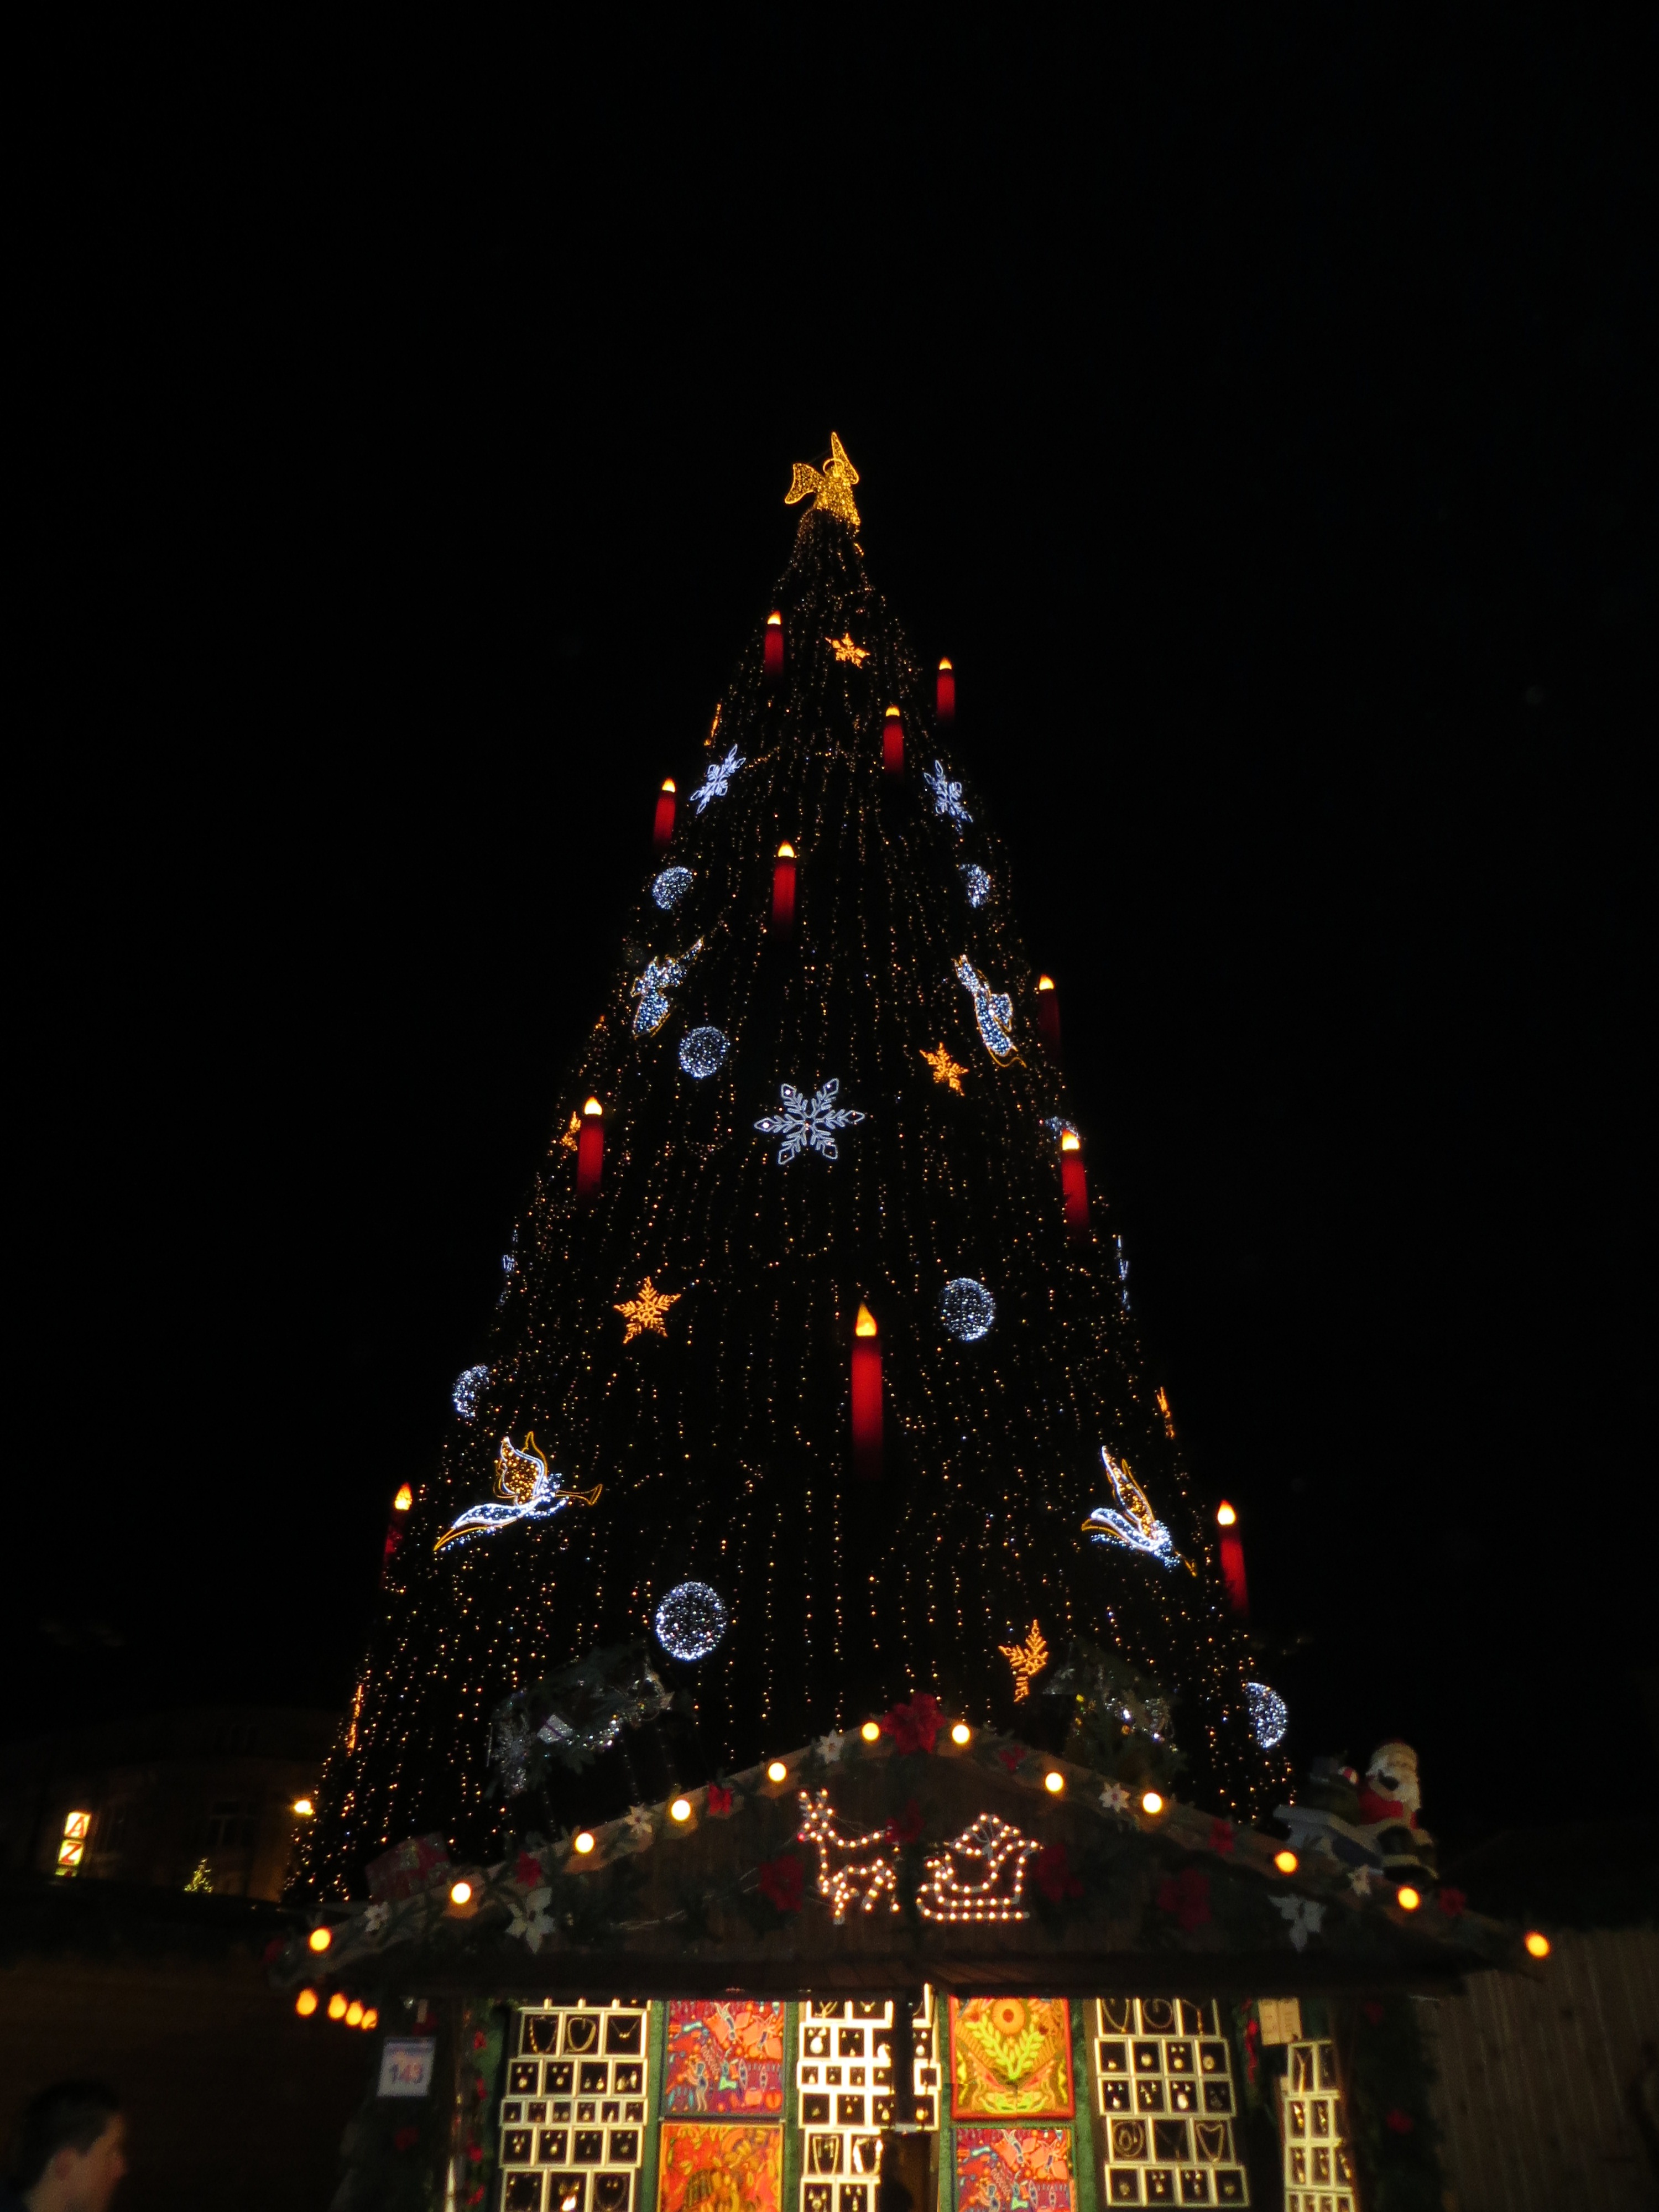
tree, light, night, christmas, fir, christmas tree, christmas decoration, angel, lights, candles, spruce, christmas market, sales stand, christmas lights, bude